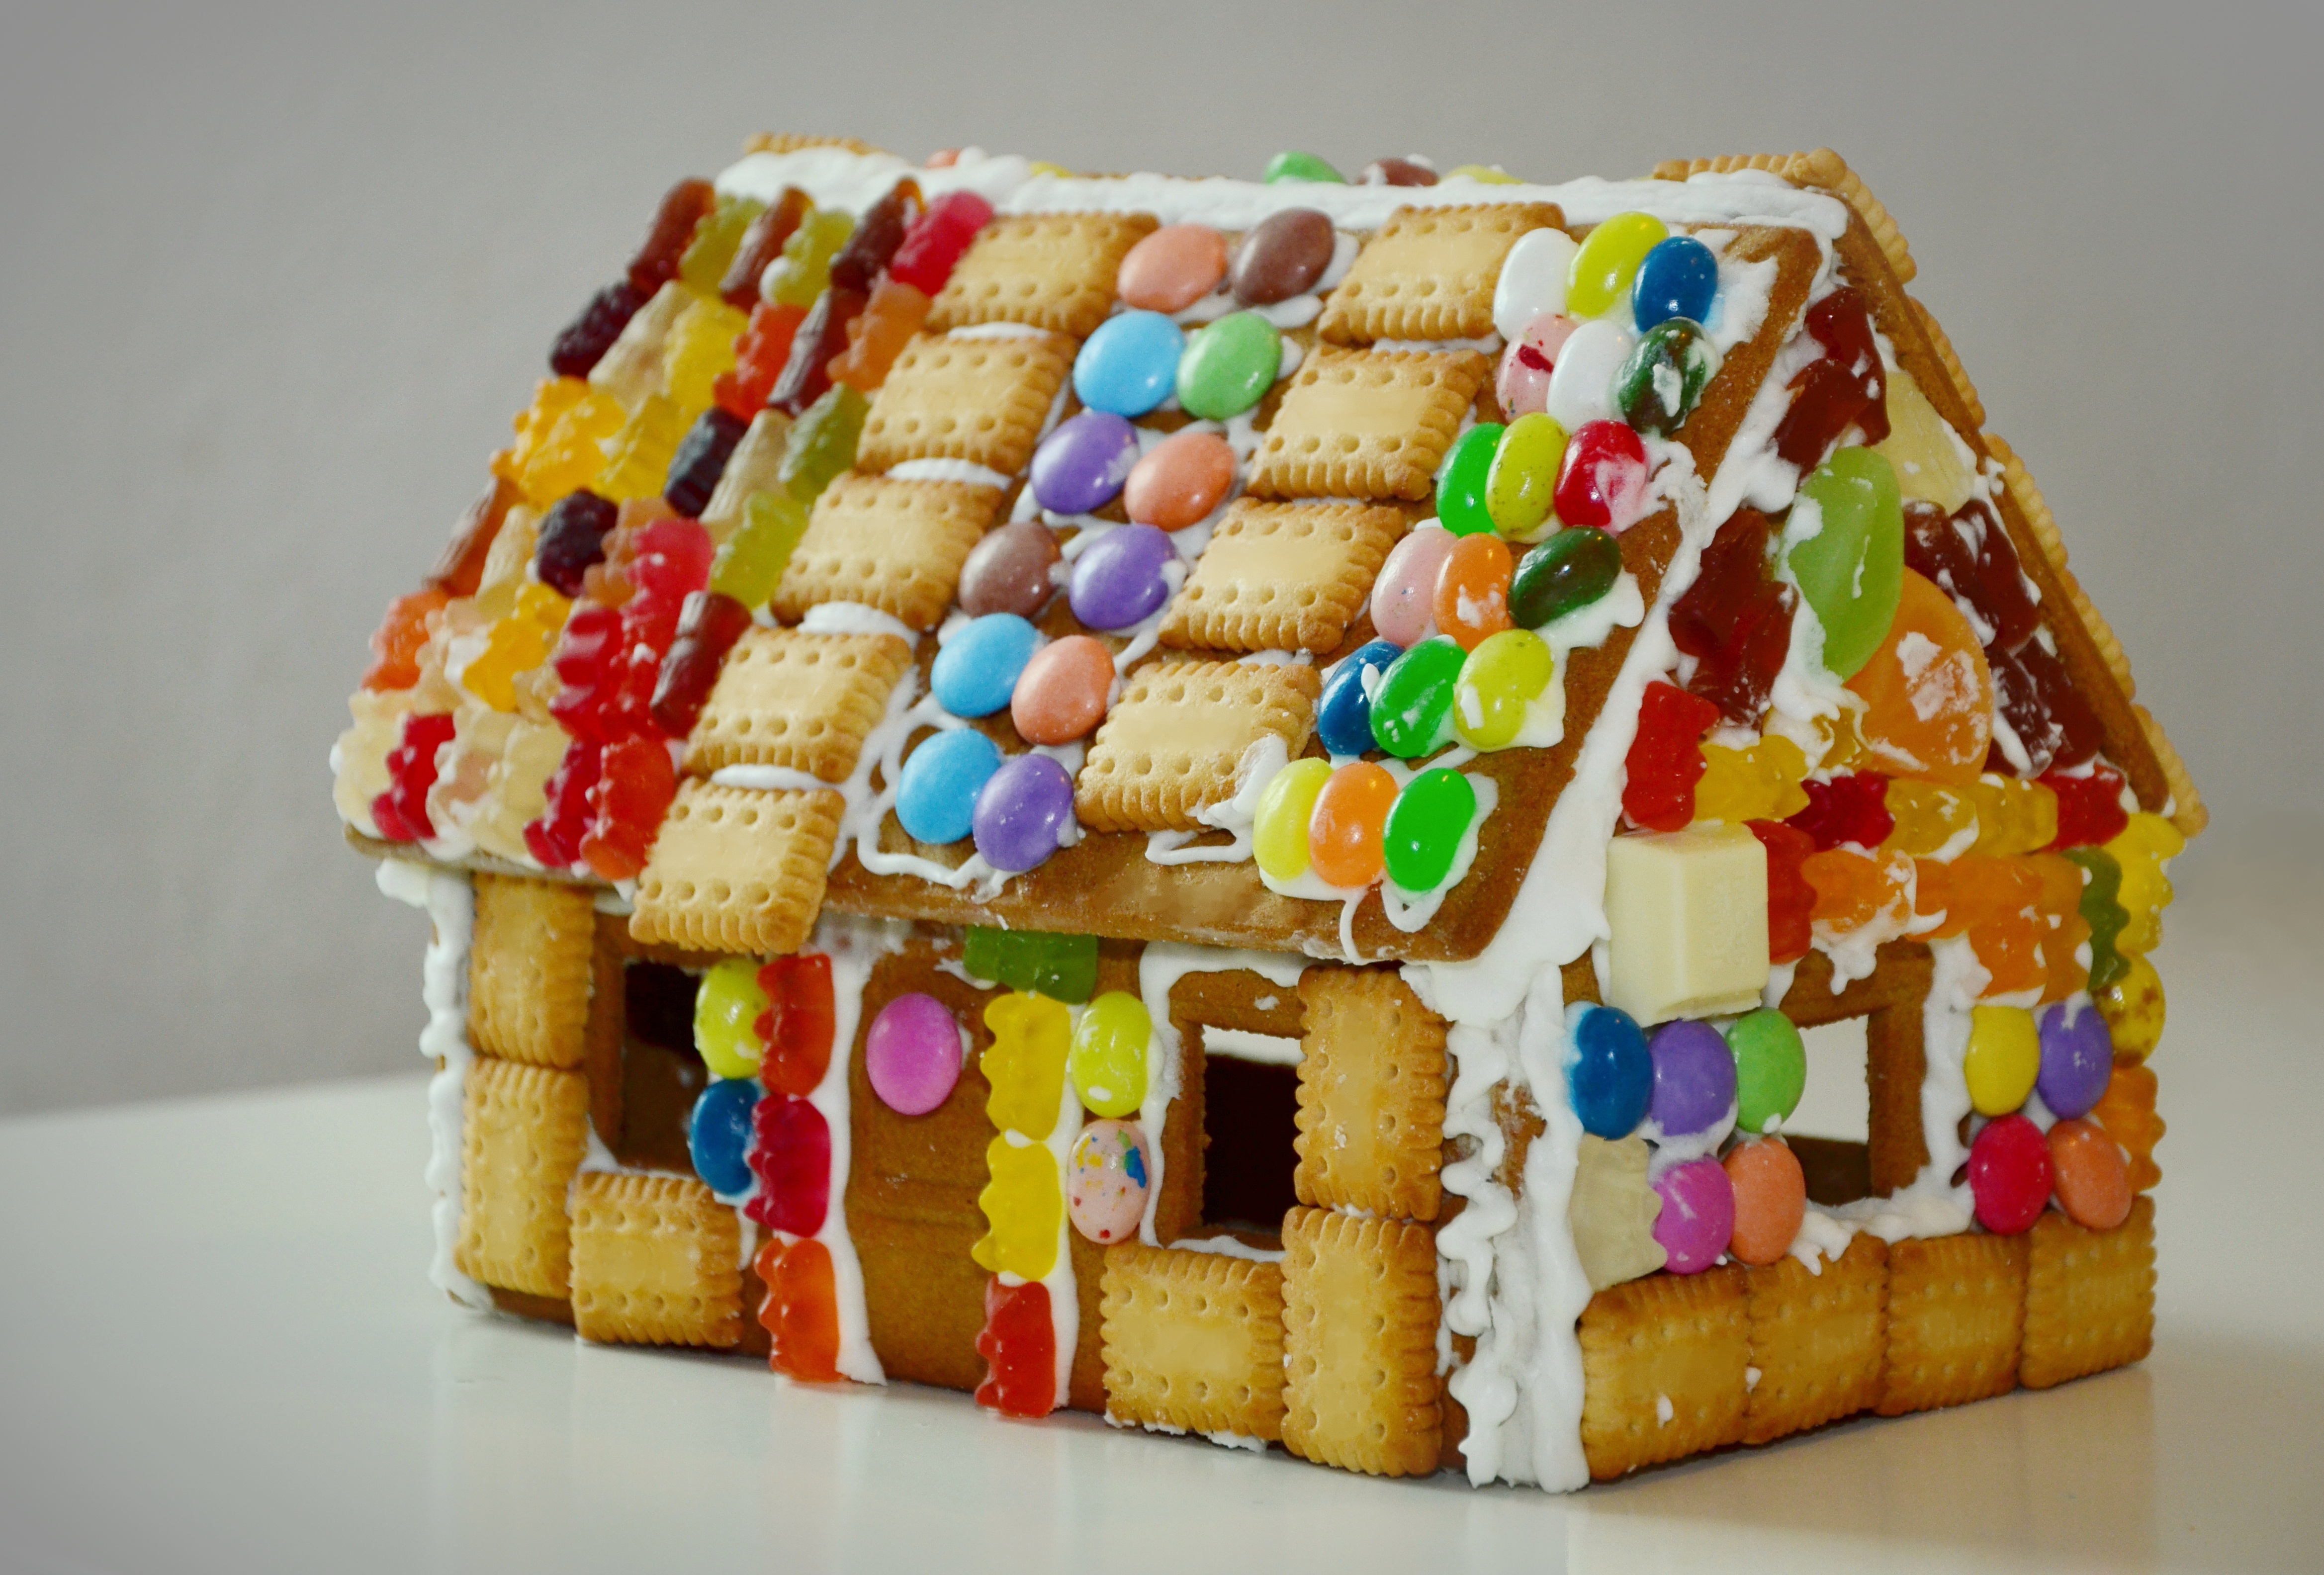
sweet, dish, food, breakfast, frosting, dessert, christmas decoration, christmas cookies, christmas time, icing, sweetness, gingerbread, baked goods, delicacy, nibble, gingerbread house, knusperhaus, snack food